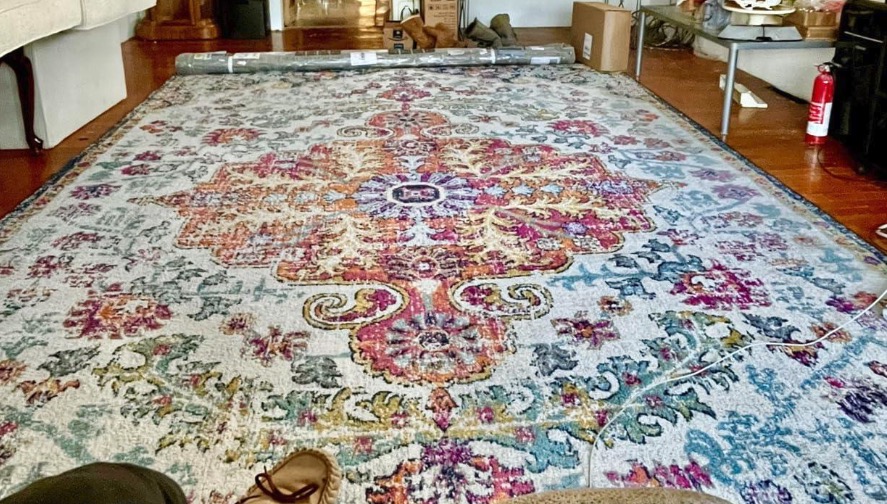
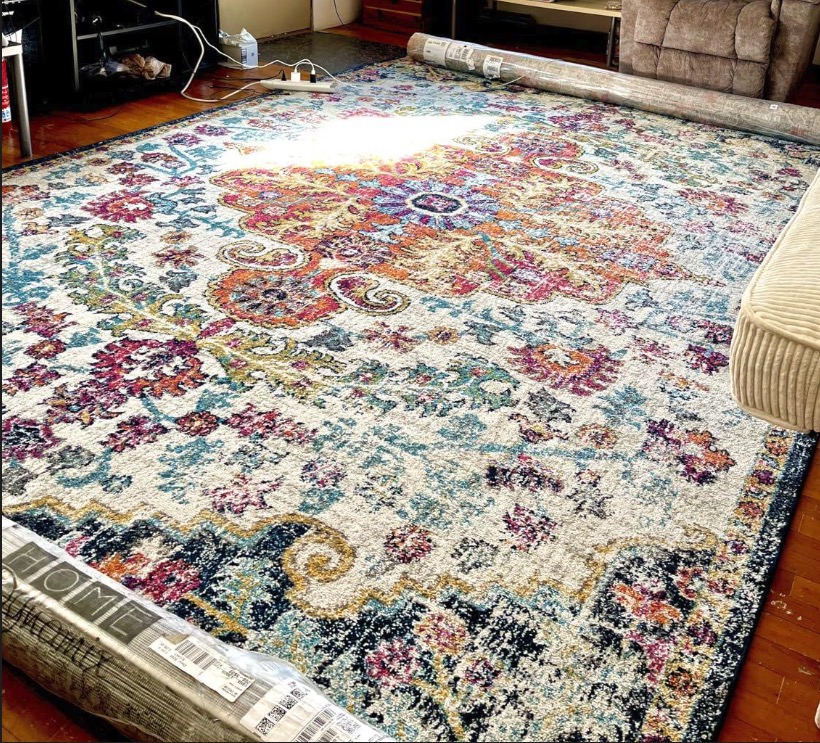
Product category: misc
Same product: yes